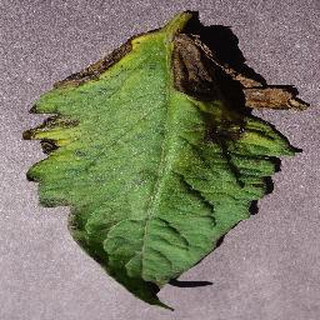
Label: tomato_early_blight